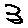
Label: 3